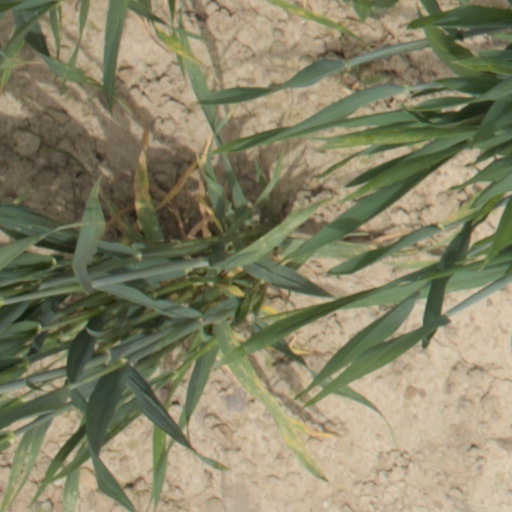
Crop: wheat